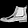
Label: Ankle boot